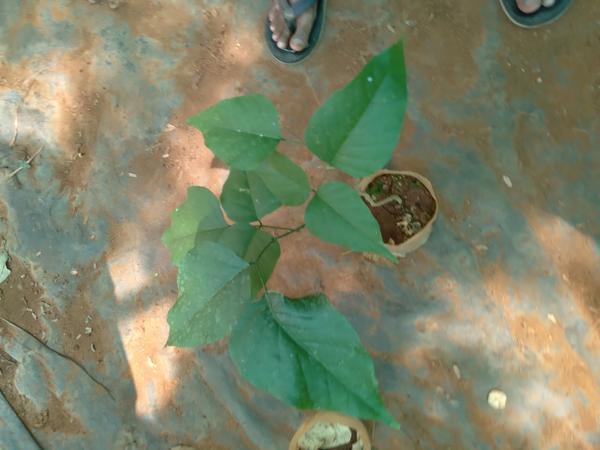
Plant: Honge